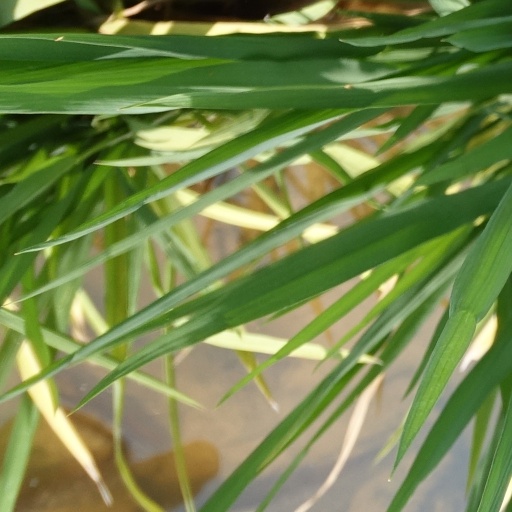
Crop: rice